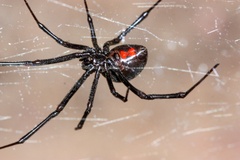
Species: Lactrodectus_hesperus